Curro Romero

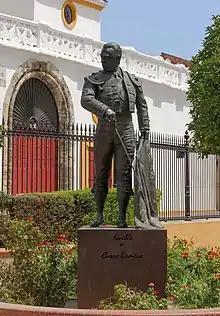
Bronze statue of Curro Romero outside Seville's Maestranza bullring, by sculptor Sebastián Santos Calero, unveiled in 2001.

On 18 March 1959, Romero took his "alternativa" from his "godfather" Gregorio Sánchez at the Valencia bullring. Bearing witness was Jaime Ostos. The bull fought for the occasion was named Vito and came from the Conde de la Corte ranch. He received "applause" for his performance with Vito, and "applause" for his performance with the other bull allotted to him that afternoon. Nevertheless, he was not truly successful that day, and even received one warning.